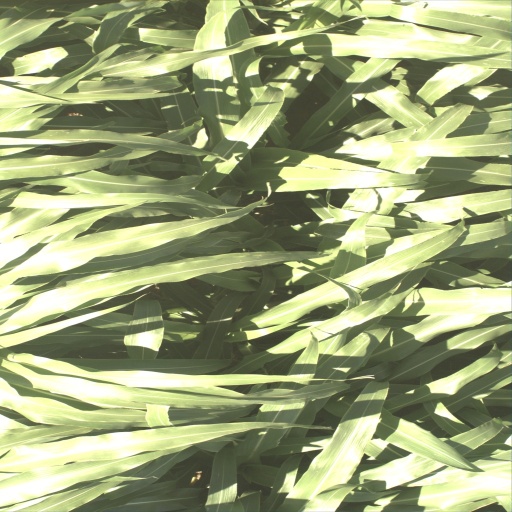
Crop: sorghum